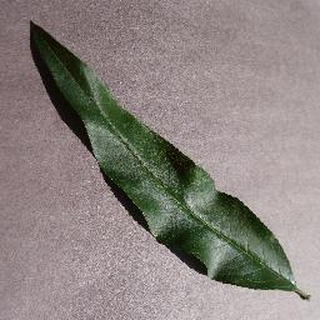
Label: healthy_peach